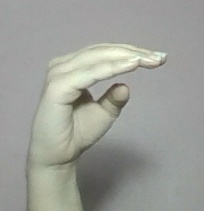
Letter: jeem